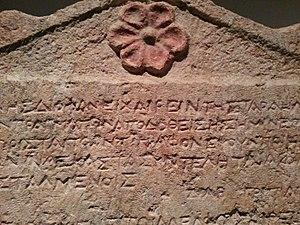
Les Séleucides sont une dynastie de l'époque hellénistique issue de Séleucos Iᵉʳ, l'un des Diadoques d'Alexandre le Grand, qui a constitué un empire formé de la majeure partie des territoires orientaux conquis par Alexandre, allant de l'Anatolie à l'Indus. Les Séleucides règnent de la fin du IVᵉ au Iᵉʳ siècle av. J.-C., avec pour cœur politique la Syrie, d'où l'appellation courante dès l'Antiquité de « rois de Syrie ». Les Séleucides règnent jusqu'au IIᵉ siècle av. J.-C. sur la Babylonie et la Mésopotamie dans la continuité des Perses achéménides. La Perside et la Médie ont quant à elles été plus difficilement soumises. Les Séleucides ont dû faire face à la volonté sécessionniste de nombreux territoires, comme le royaume gréco-bactrien, le royaume d'Arménie, le royaume de Pergame ou la Judée. Au milieu du IIᵉ siècle av. J.-C., la majeure partie des provinces iraniennes et mésopotamiennes tombent entre les mains des Parthes. En 64 av. J.-C., fortement amoindri par d'inextricables querelles de succession, le royaume passe sous la tutelle des Romains.